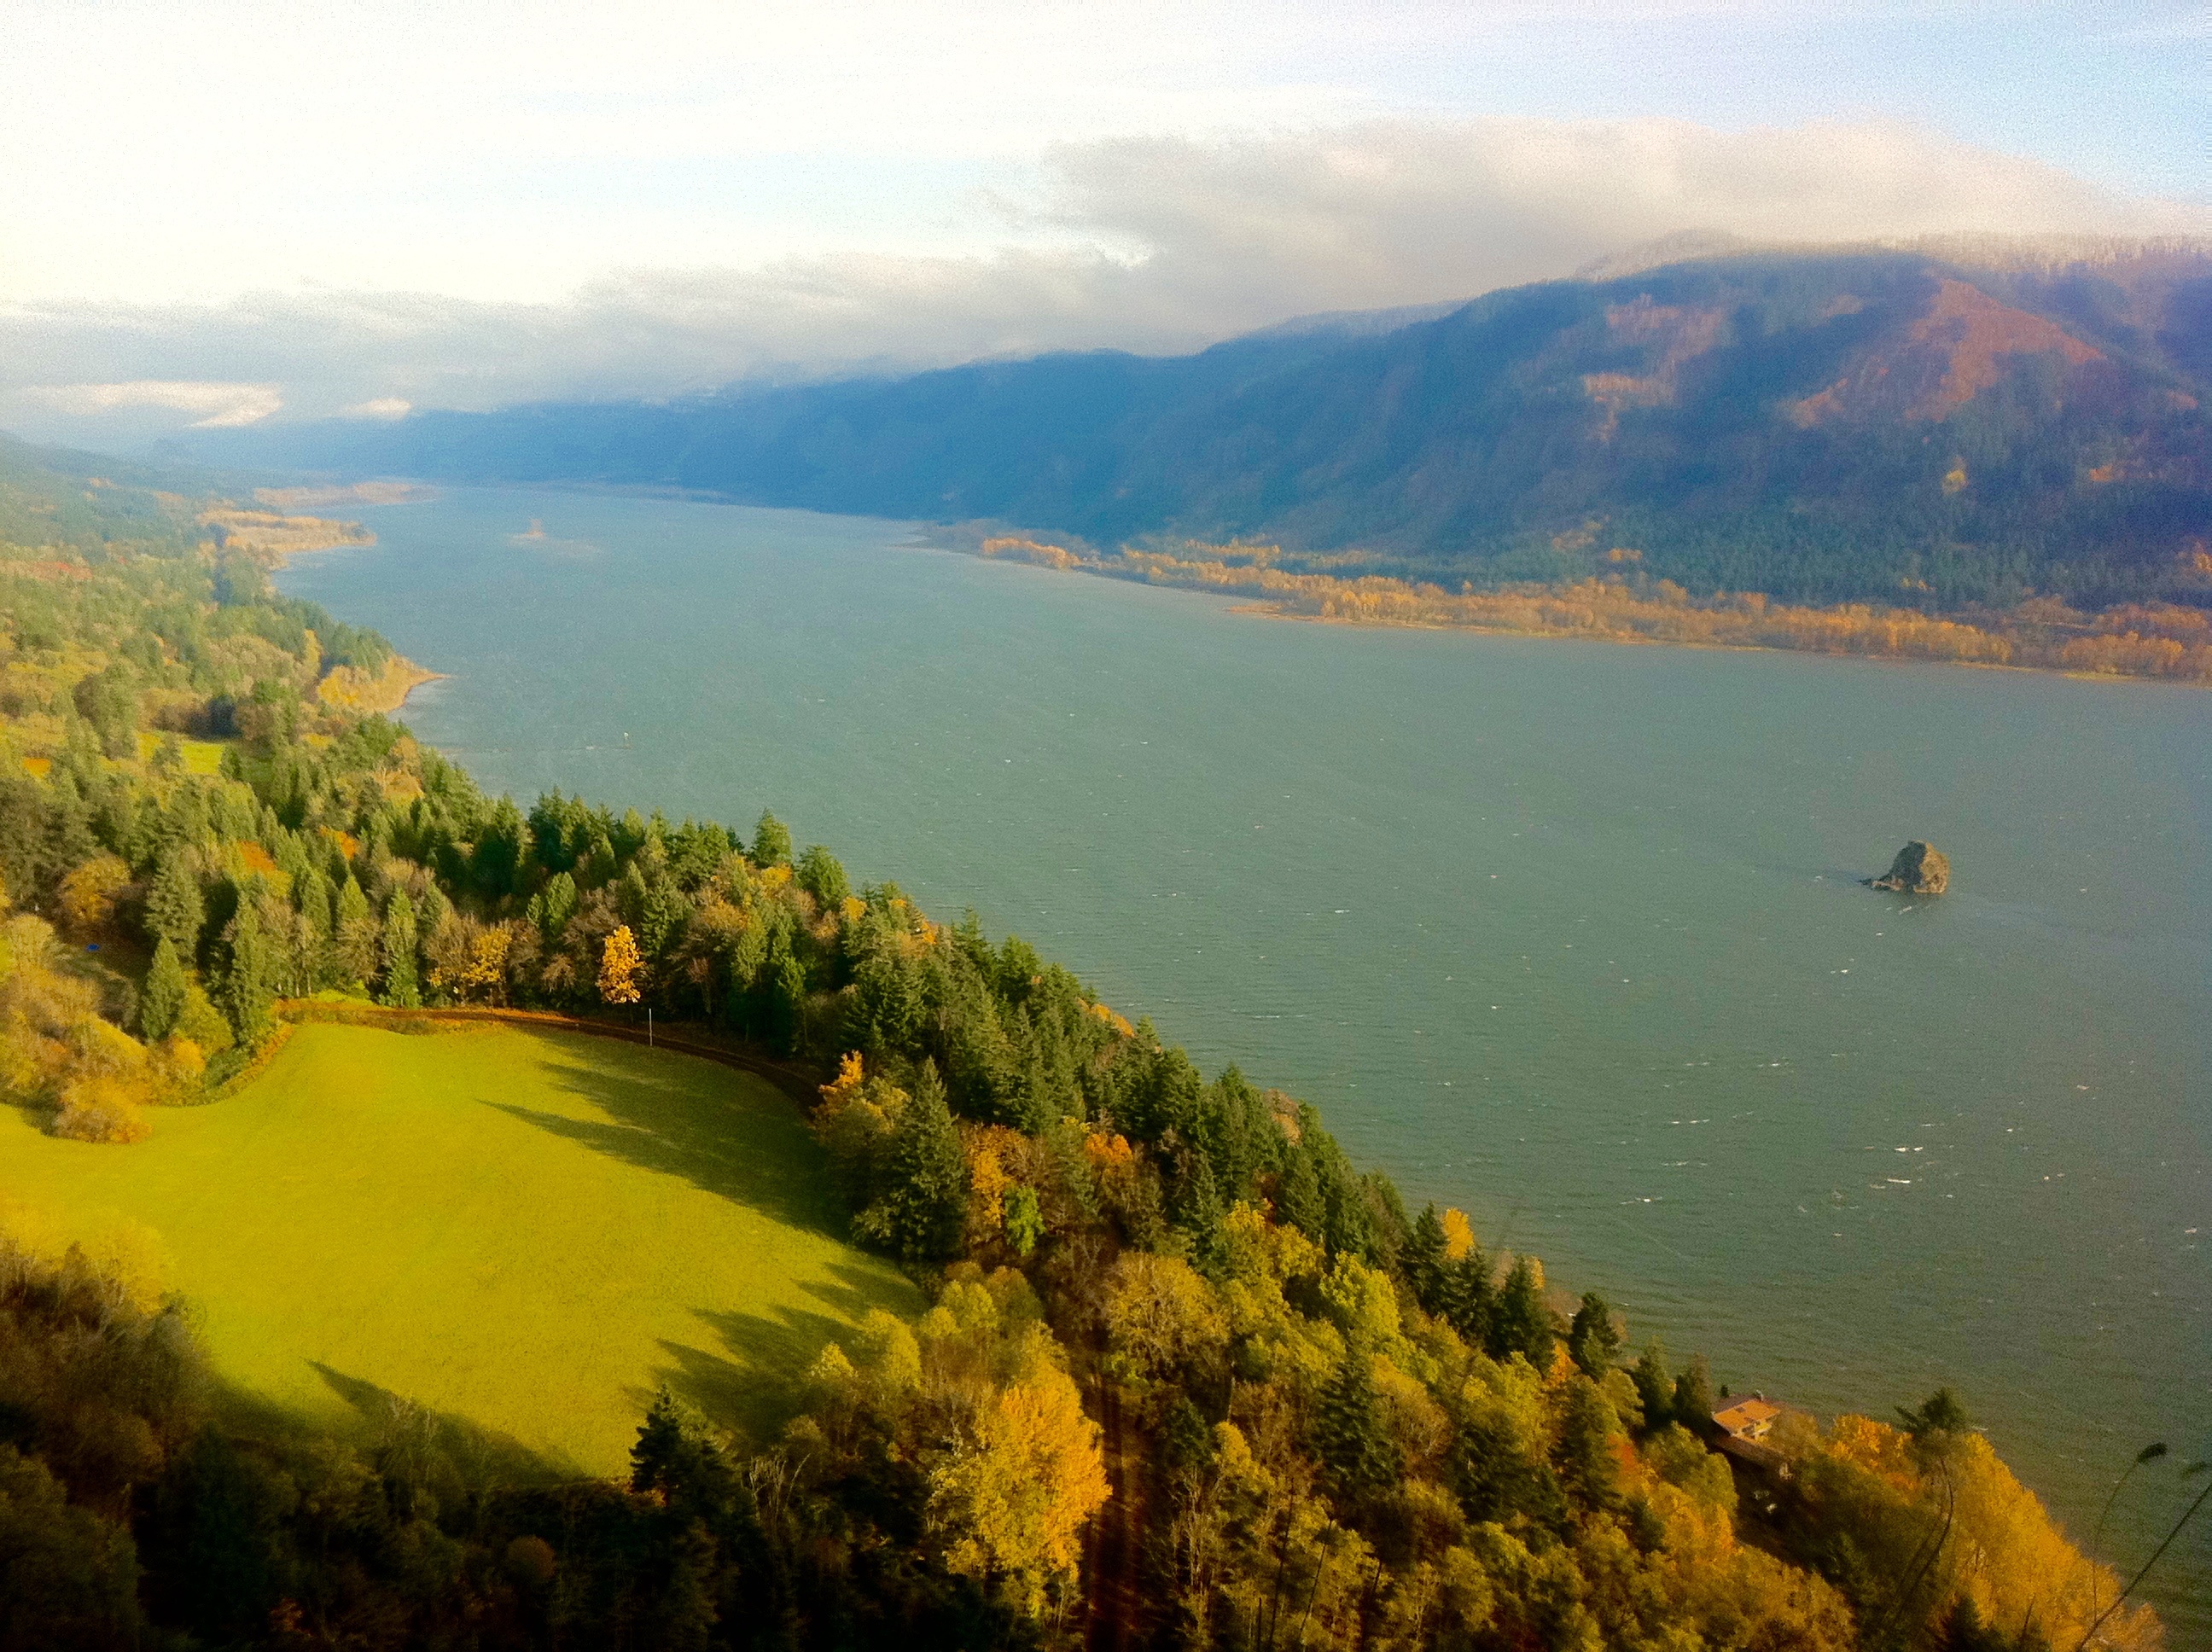
landscape, sea, coast, tree, nature, wilderness, mountain, morning, hill, lake, mountain range, reflection, autumn, reservoir, terrain, loch, rural area, atmospheric phenomenon, mountainous landforms